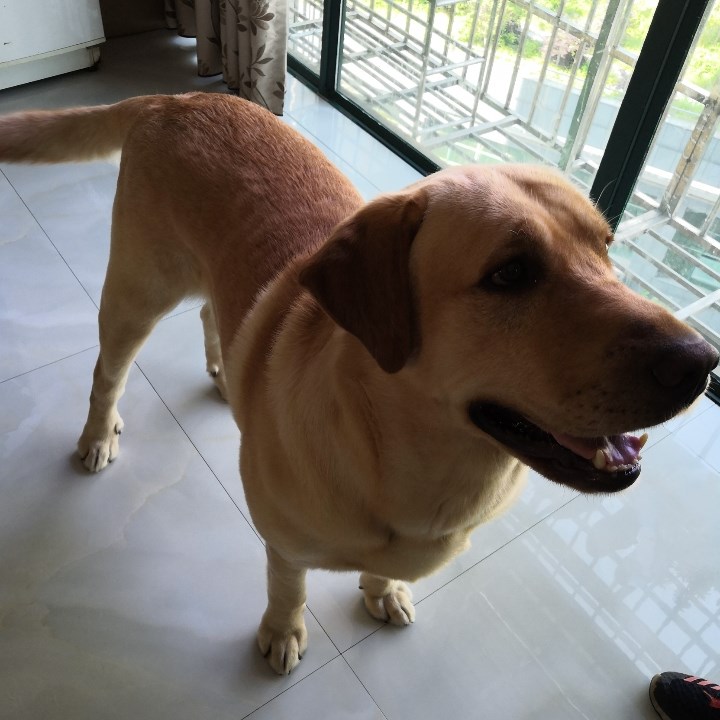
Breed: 3580-n000122-Labrador_retriever